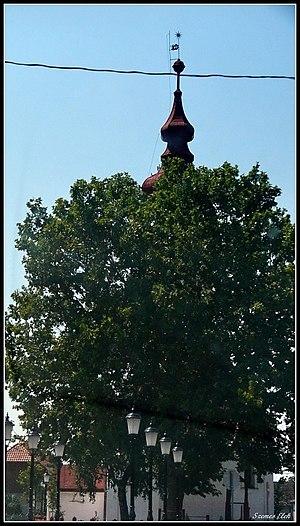
Kömörő est un village et une commune du comitat de Szabolcs-Szatmár-Bereg en Hongrie.